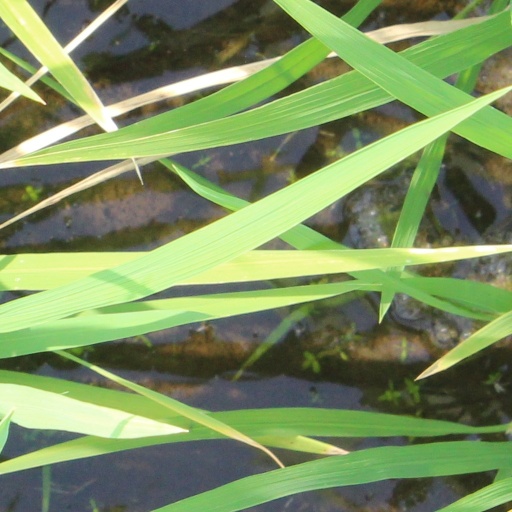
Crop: rice